Bukovel

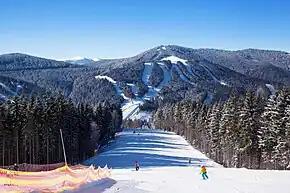
Ski runs

Bukovel currently boasts 17 ski lifts with roughly of pistes. There are 61 pistes sections of which 12 are Blue (beginners), 41 Red (intermediates) and 8 are Black (experts). The longest piste is 5K at .